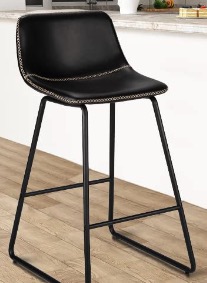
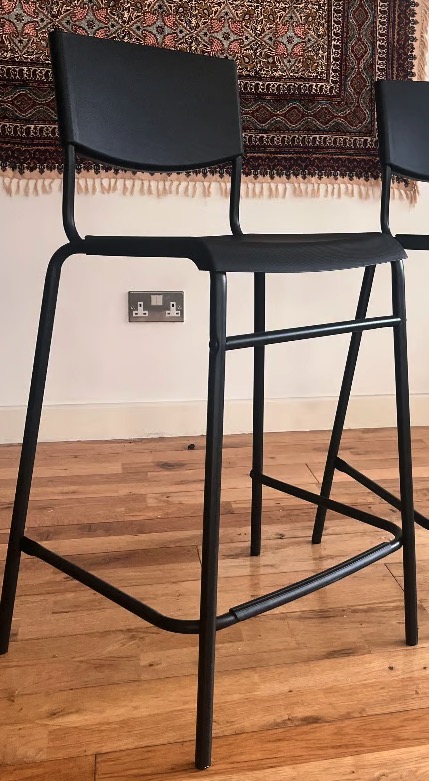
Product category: stool
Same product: no